Battle of Legnano

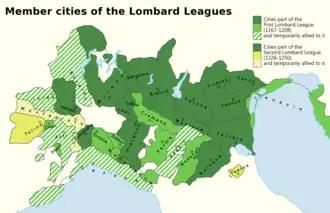
Member cities of the first and second Lombard League

The clash between the municipalities of northern Italy and imperial power originated in the struggle for investitures, or in that conflict which involved, in the 11th and the 12th centuries, the Papacy, the Holy Roman Empire, and their respective factions, the so-called "Guelphs and Ghibellines", respectively. At times it was a dispute so bitter that several municipalities in northern Italy came to dismiss their bishops on the charge of simony, inasmuch as they had been invested in their offices by the emperor and not by the Pope.